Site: brandenburg
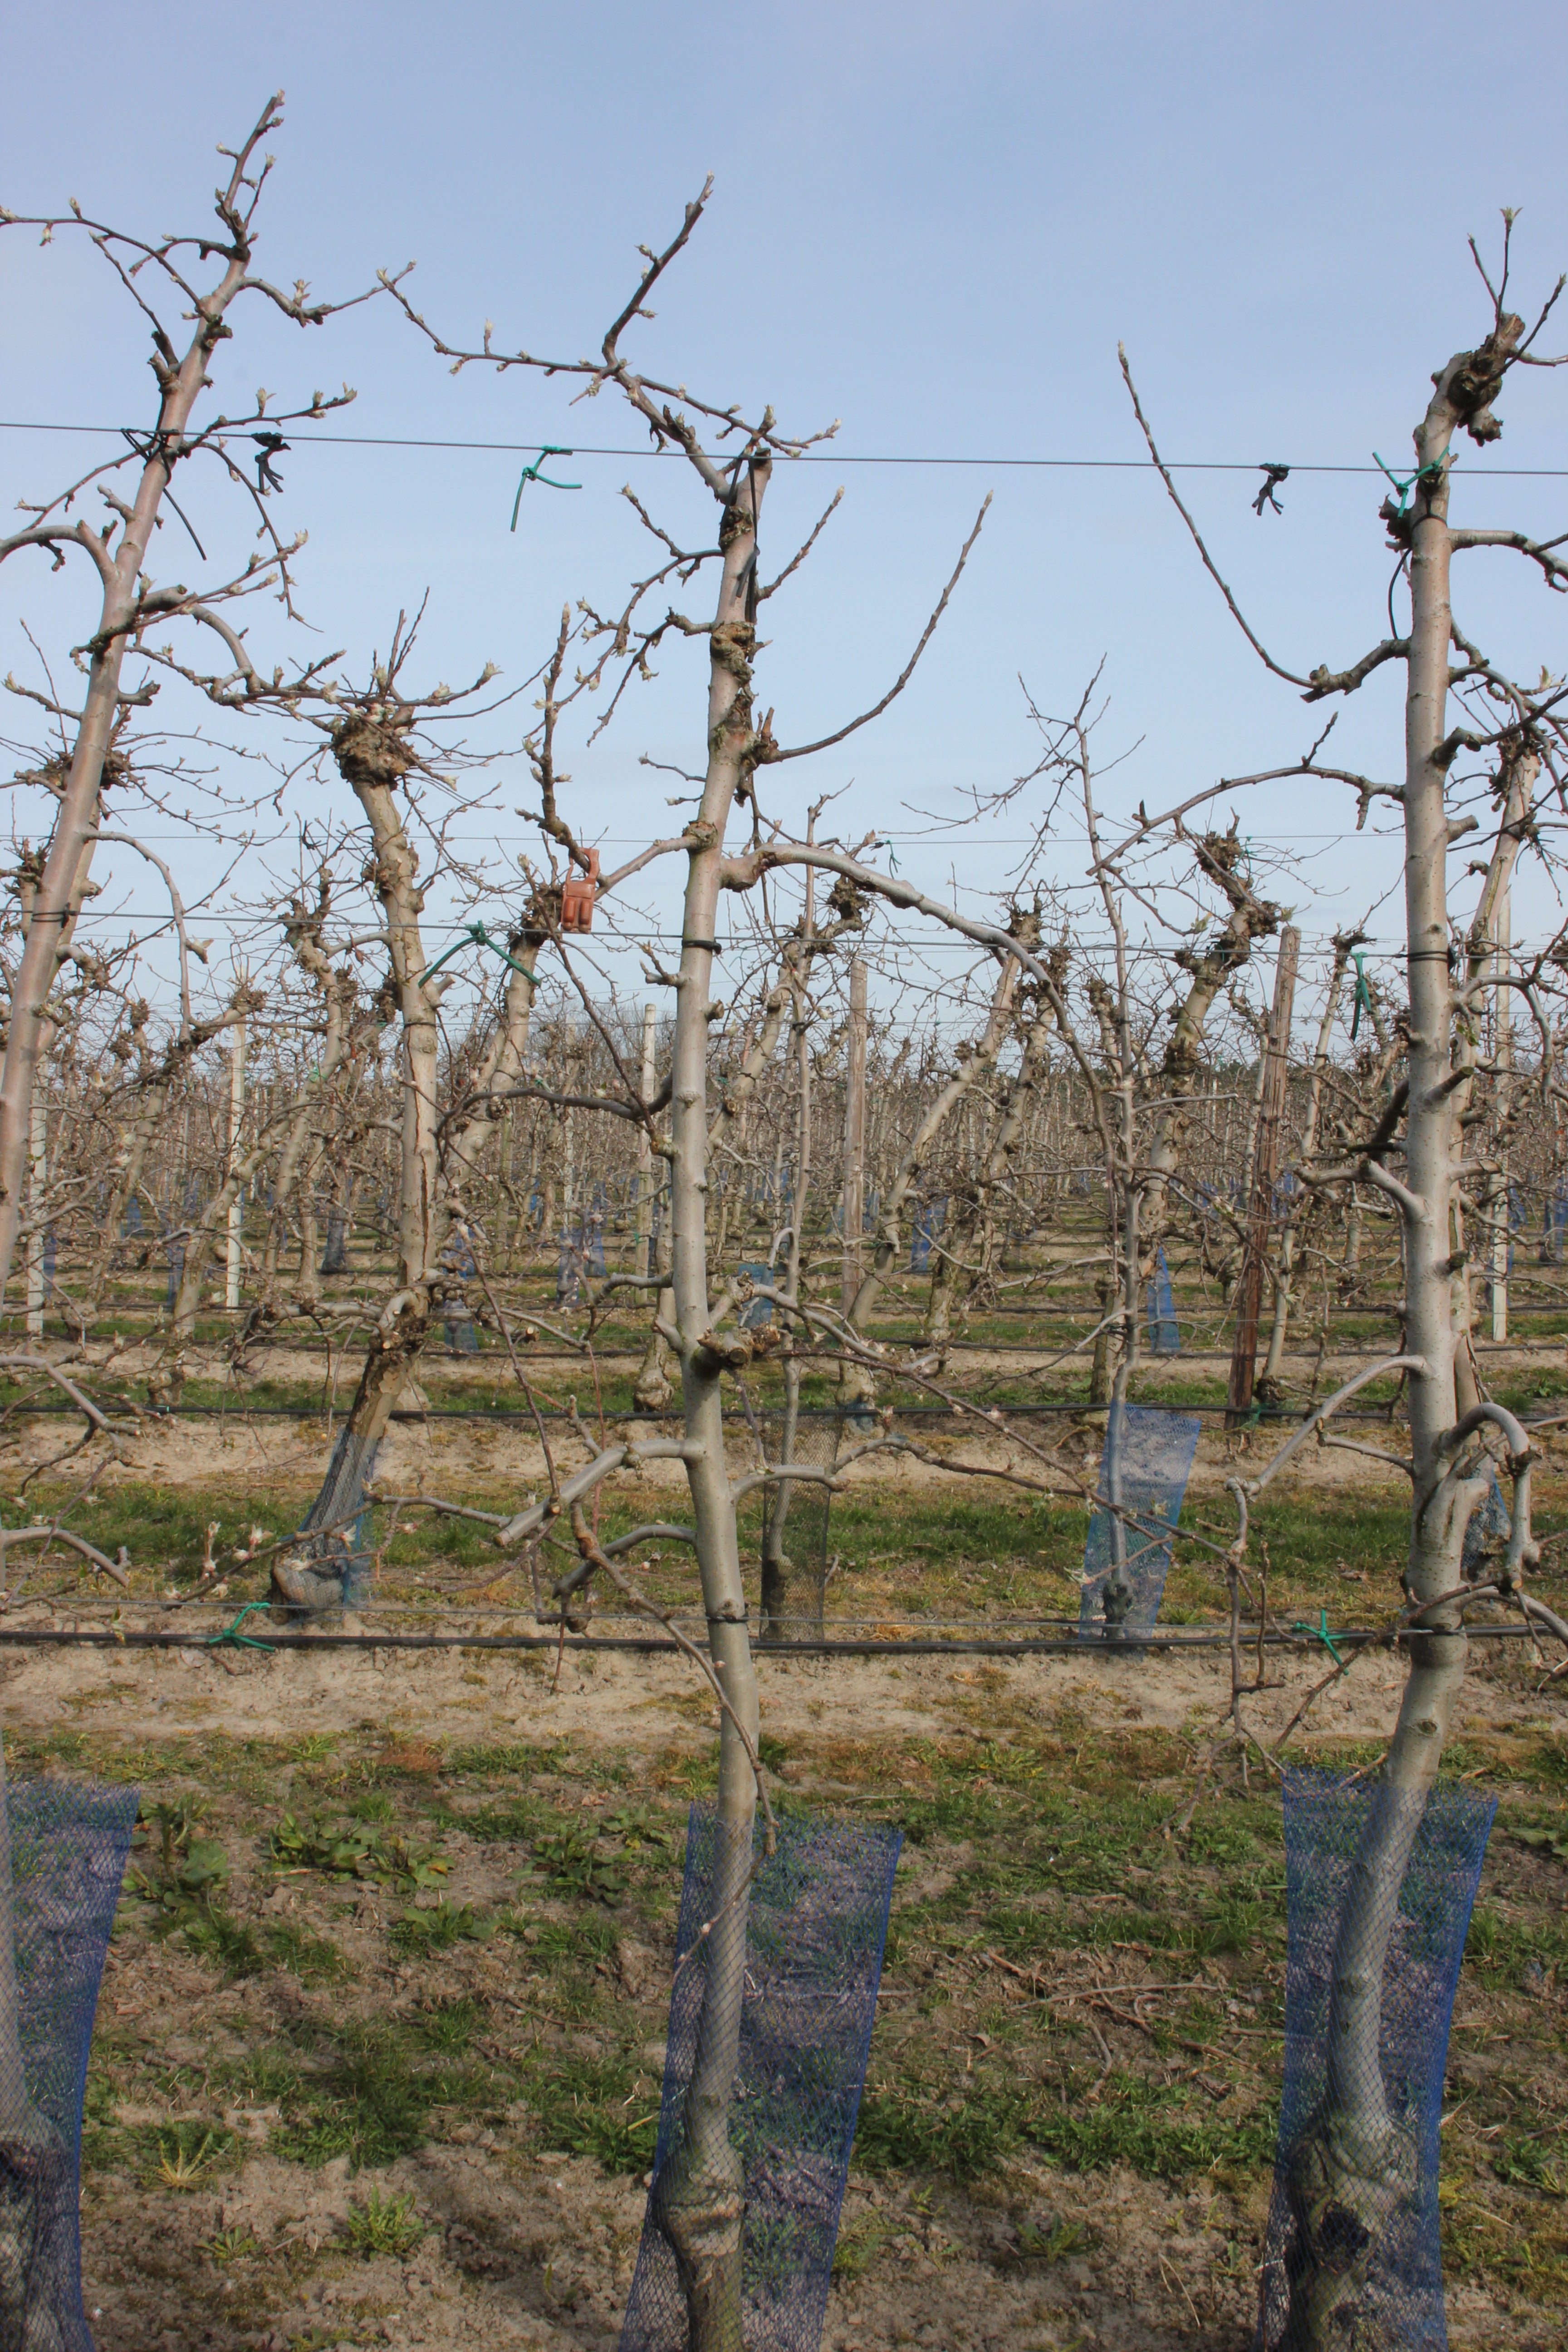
Growth stage (BBCH 54): Inflorescence emergence